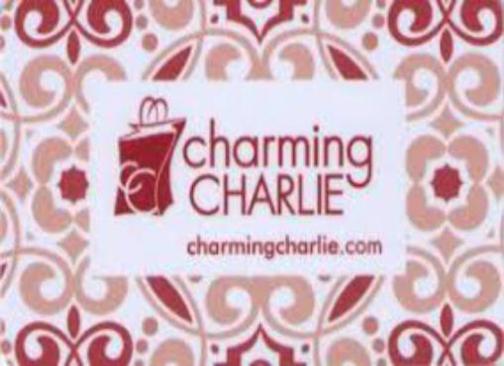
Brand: charming charlie
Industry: Clothes